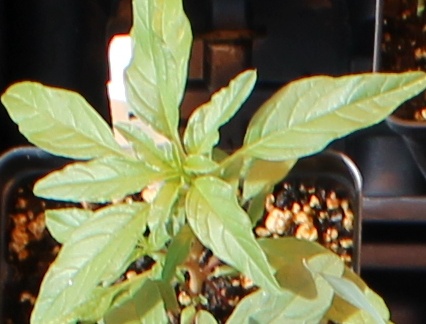
Label: Waterhemp